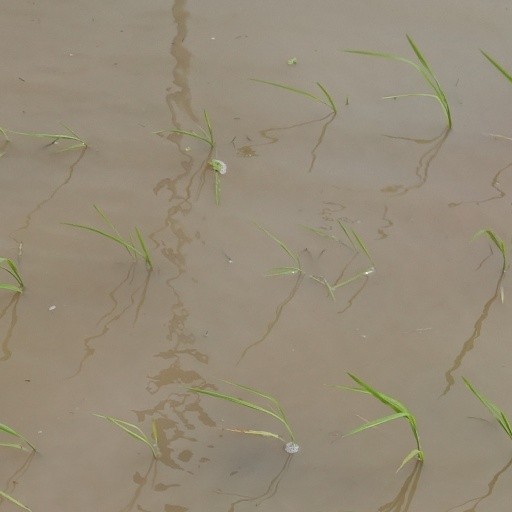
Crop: rice